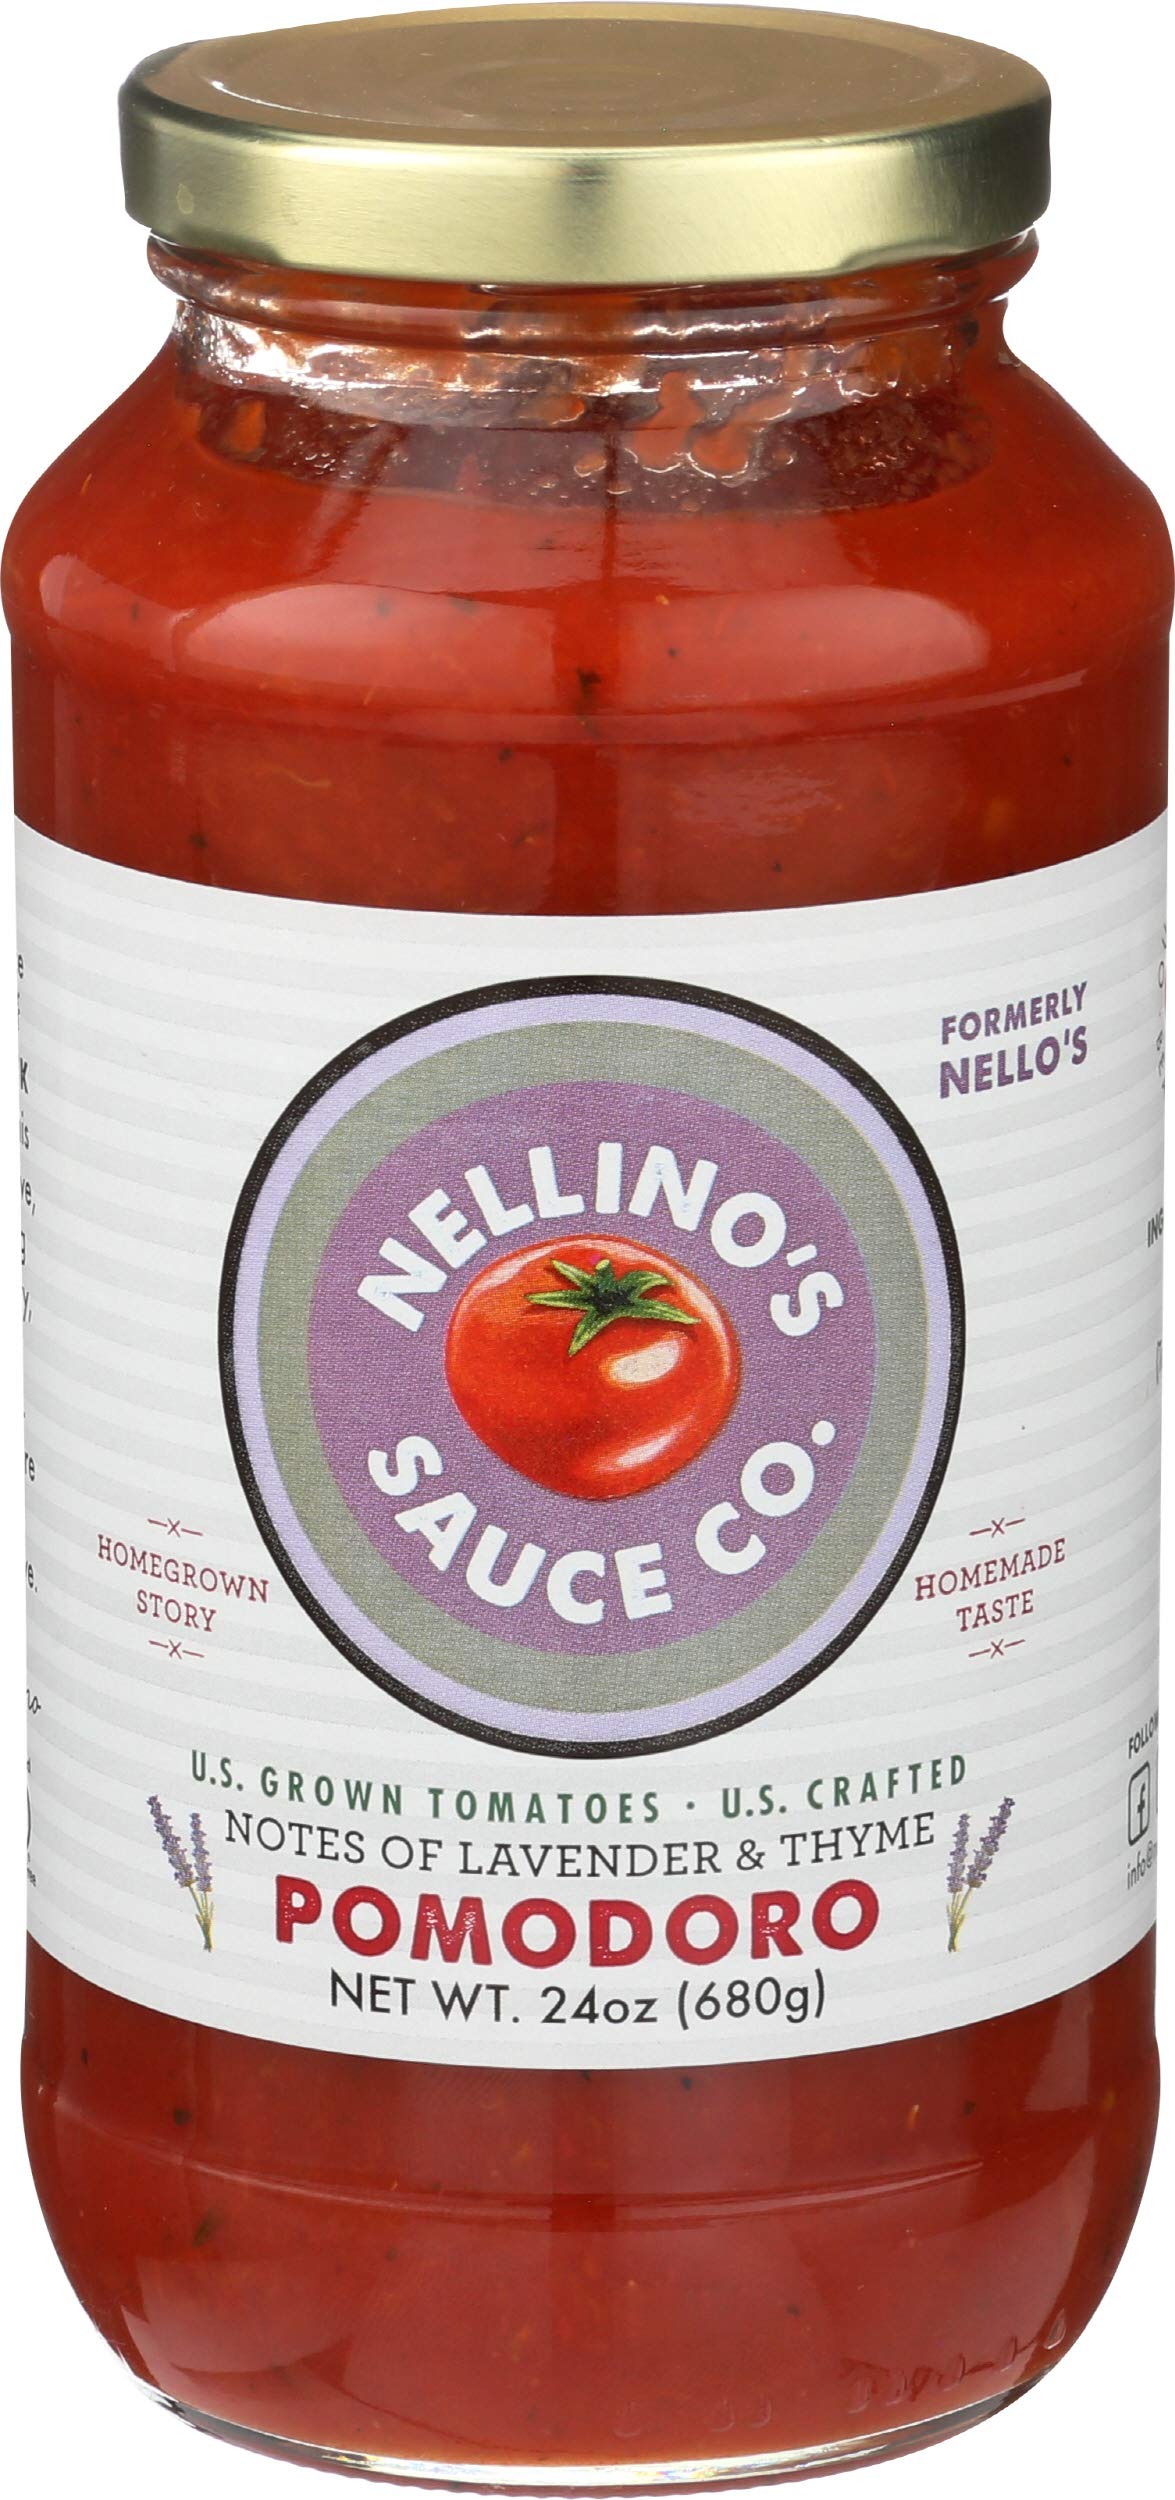
Item Name: Nello's Pasta Sauce Piedmont Pomodoro - 25 oz
Value: 1.0
Unit: Count

Price: 9.18